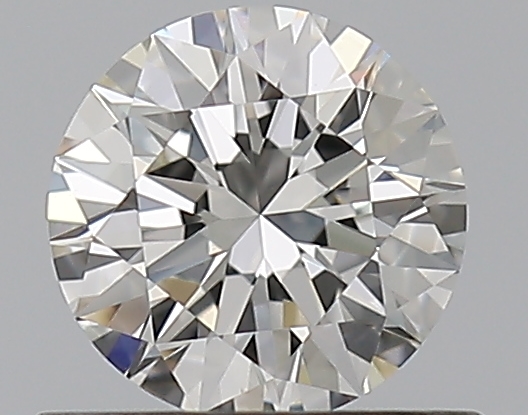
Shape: round
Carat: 0.5
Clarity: SI1
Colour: H
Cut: EX
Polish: EX
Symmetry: EX
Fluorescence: N
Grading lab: GIA
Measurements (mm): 5.1 x 5.14 x 3.14